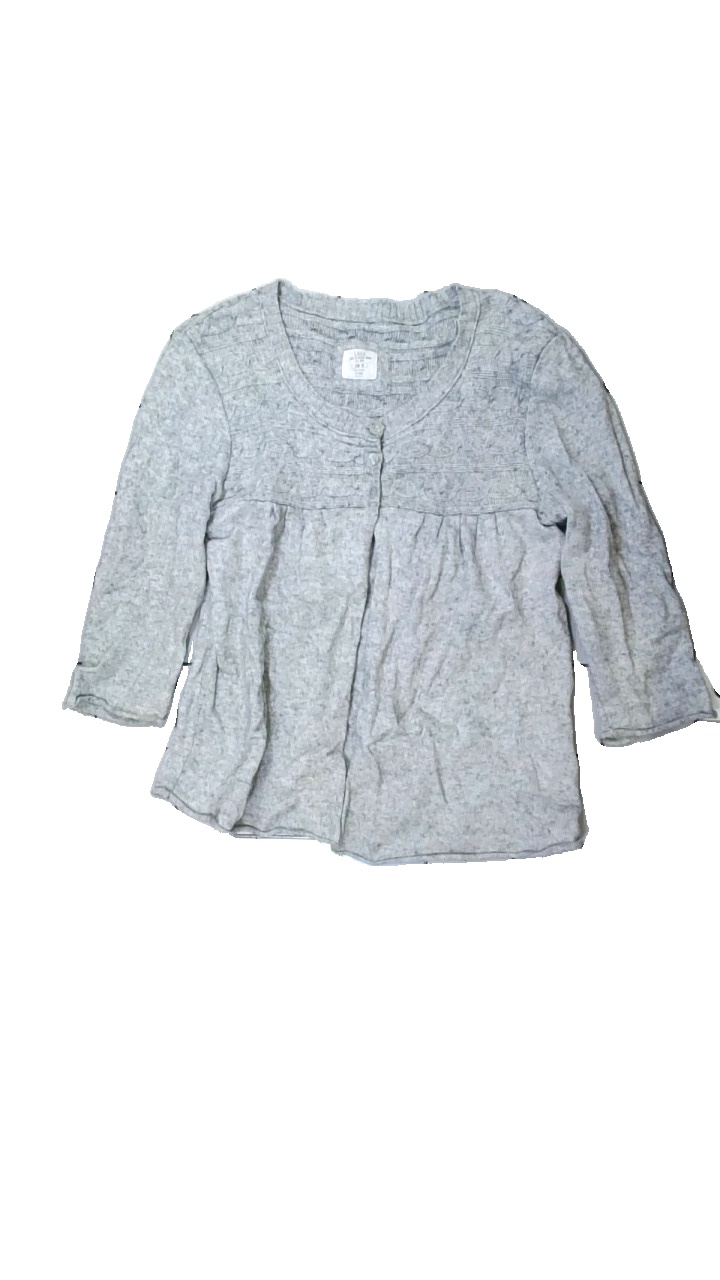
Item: Cardigan (Ladies)
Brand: Logg (h&m)
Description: grå kofta med fläck fram, nopprig
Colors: Grey
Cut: Regular
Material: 50% cotton 50% nylone
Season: All
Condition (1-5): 2
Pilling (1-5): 3
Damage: fläck
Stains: Major
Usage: Export
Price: <50